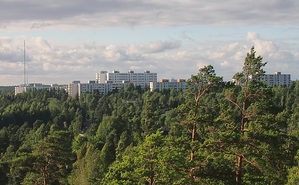
Soukka est un quartier de la ville d'Espoo en Finlande.